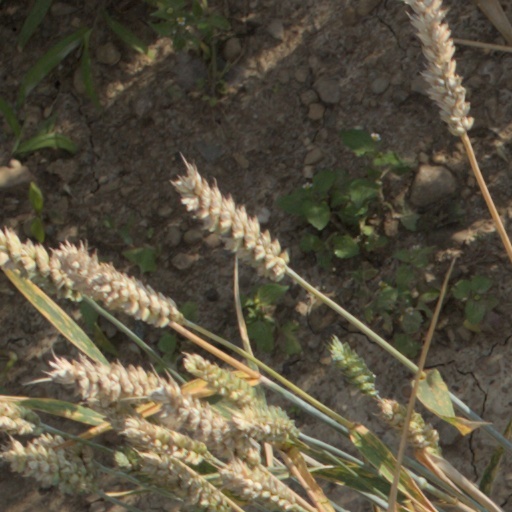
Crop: wheat